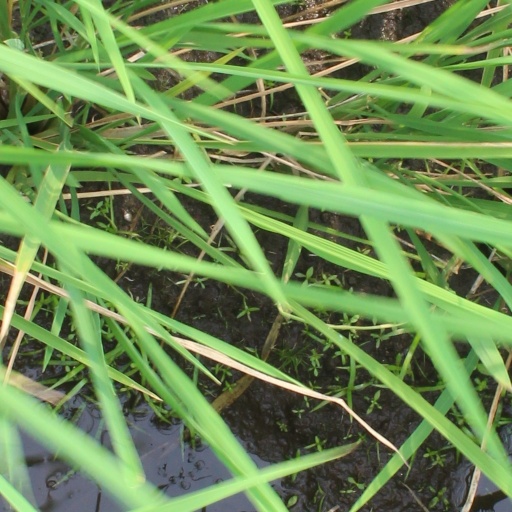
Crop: rice